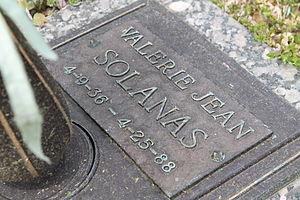
Valerie Solanas, née le 9 avril 1936 à Ventnor City et morte le 25 avril 1988 à San Francisco, est une intellectuelle féministe radicale américaine, connue pour son pamphlet SCUM Manifesto.